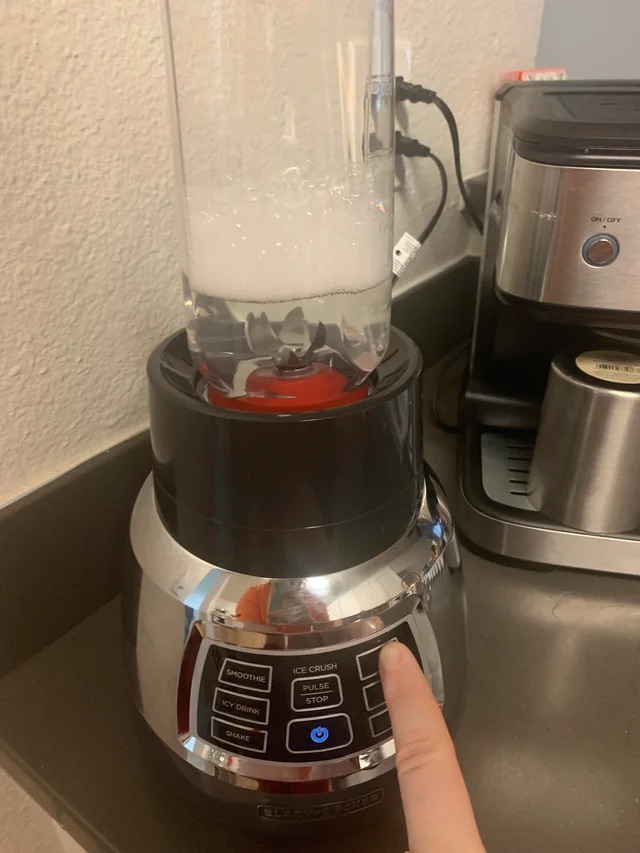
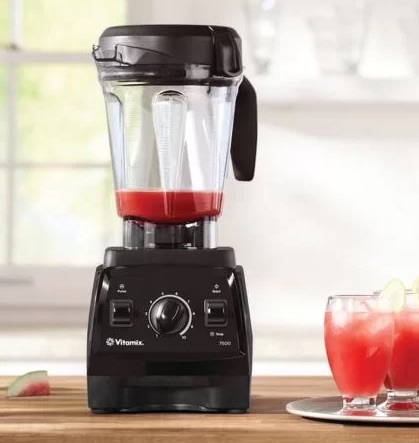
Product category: items_blender
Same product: no